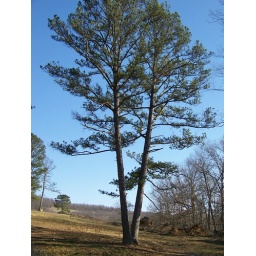
Another pine tree next to the little pond in late fall.